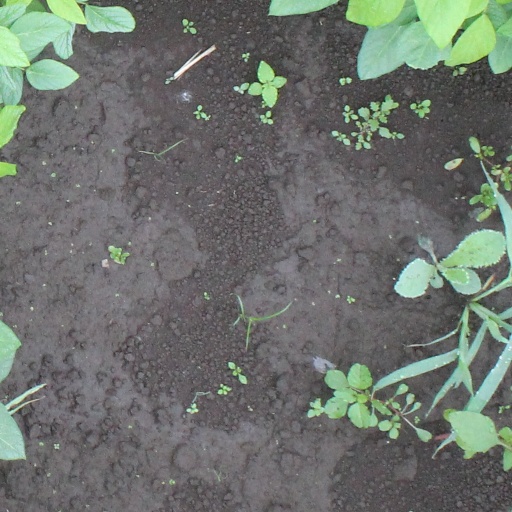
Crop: soybean